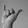
ASL letter: Y